Félix Fournery

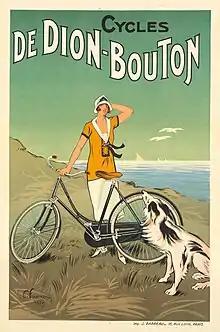
"Cycles De Dion-Bouton" (1925), poster by Félix Fournery.

During the same period, he became a fashion illustrator, marking with his brush and his pen the collections of the Belle Epoque. Subtle drawer of women, this part of his work brings him close to Helleu, by his subjects, and his ways. He also drew costumes and stage sets. Thus he became the Artistic Director of the "Revue des Élégances Féminines de Buenos-Aires à Paris". He then led with his wife Cécile, thanks to her talent as a formidable singer, a rich and active social life all along the Interwar period. Thus, he created solid friendships among intellectuals, such as Paul Bourget, Henry Duvernois, Miguel Zamacois or Eugene Brieux.